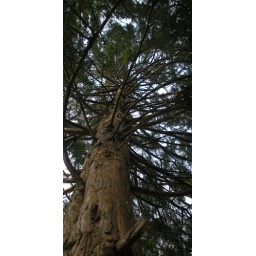
One of the 2 tall pine trees in my backyard. It's easily over 40 feet tall.